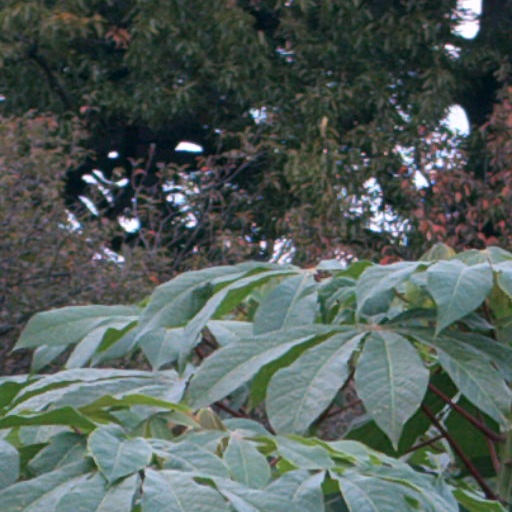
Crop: cassava